Slavery at American colleges and universities

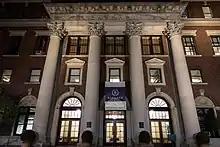
Frederick A. P. Barnard, namesake of Barnard College, owned enslaved persons while at the University of Alabama, but he returned to the North during the Civil War.

In 2003, then-University president Ruth Simmons launched a steering committee to research its eighteenth-century ties to slavery. In October 2006, the committee released a report documenting its findings. Entitled "Slavery and Justice," the document detailed the ways that the university benefited both directly and indirectly from the transatlantic slave trade and the labor of enslaved people. The report included seven recommendations for how the university should address this legacy. Brown has since completed a number of these recommendations, including the establishment of the Center for the Study of Slavery and Justice and the funding of a $10 million permanent endowment for Providence Public Schools. Brown's Slavery and Justice report marked the first major effort by an American university to address its ties to slavery and prompted other institutions to do the same.